List of BLS-winning head coaches

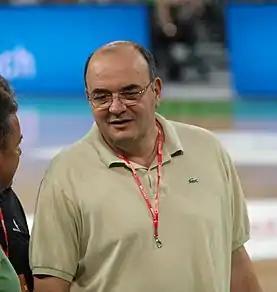
Duško Vujošević won the record six titles with Partizan.

The list of BLS-winning head coaches shows all head coaches who won the Basketball League of Serbia, the top-tier national men's professional basketball league based in Serbia.